Shankha

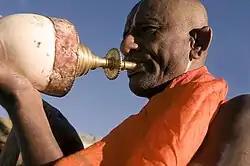
Hindu priest blowing a shankha during a "puja"

This shell is from a sea snail species "Turbinella pyrum" in the family Turbinellidae. This species is found living in the Indian Ocean and surrounding seas. The shell is porcelaneous (i.e. the surface of the shell is strong, hard, shiny, and somewhat translucent, like porcelain). It could also be the shell of any suitable sea snail which had a hole made for the performer's embouchure.